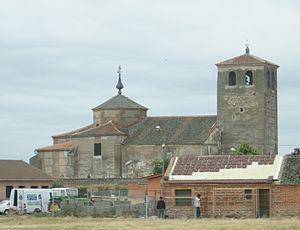
Codorniz est une commune de la province de Ségovie dans la communauté autonome de Castille-et-León en Espagne.